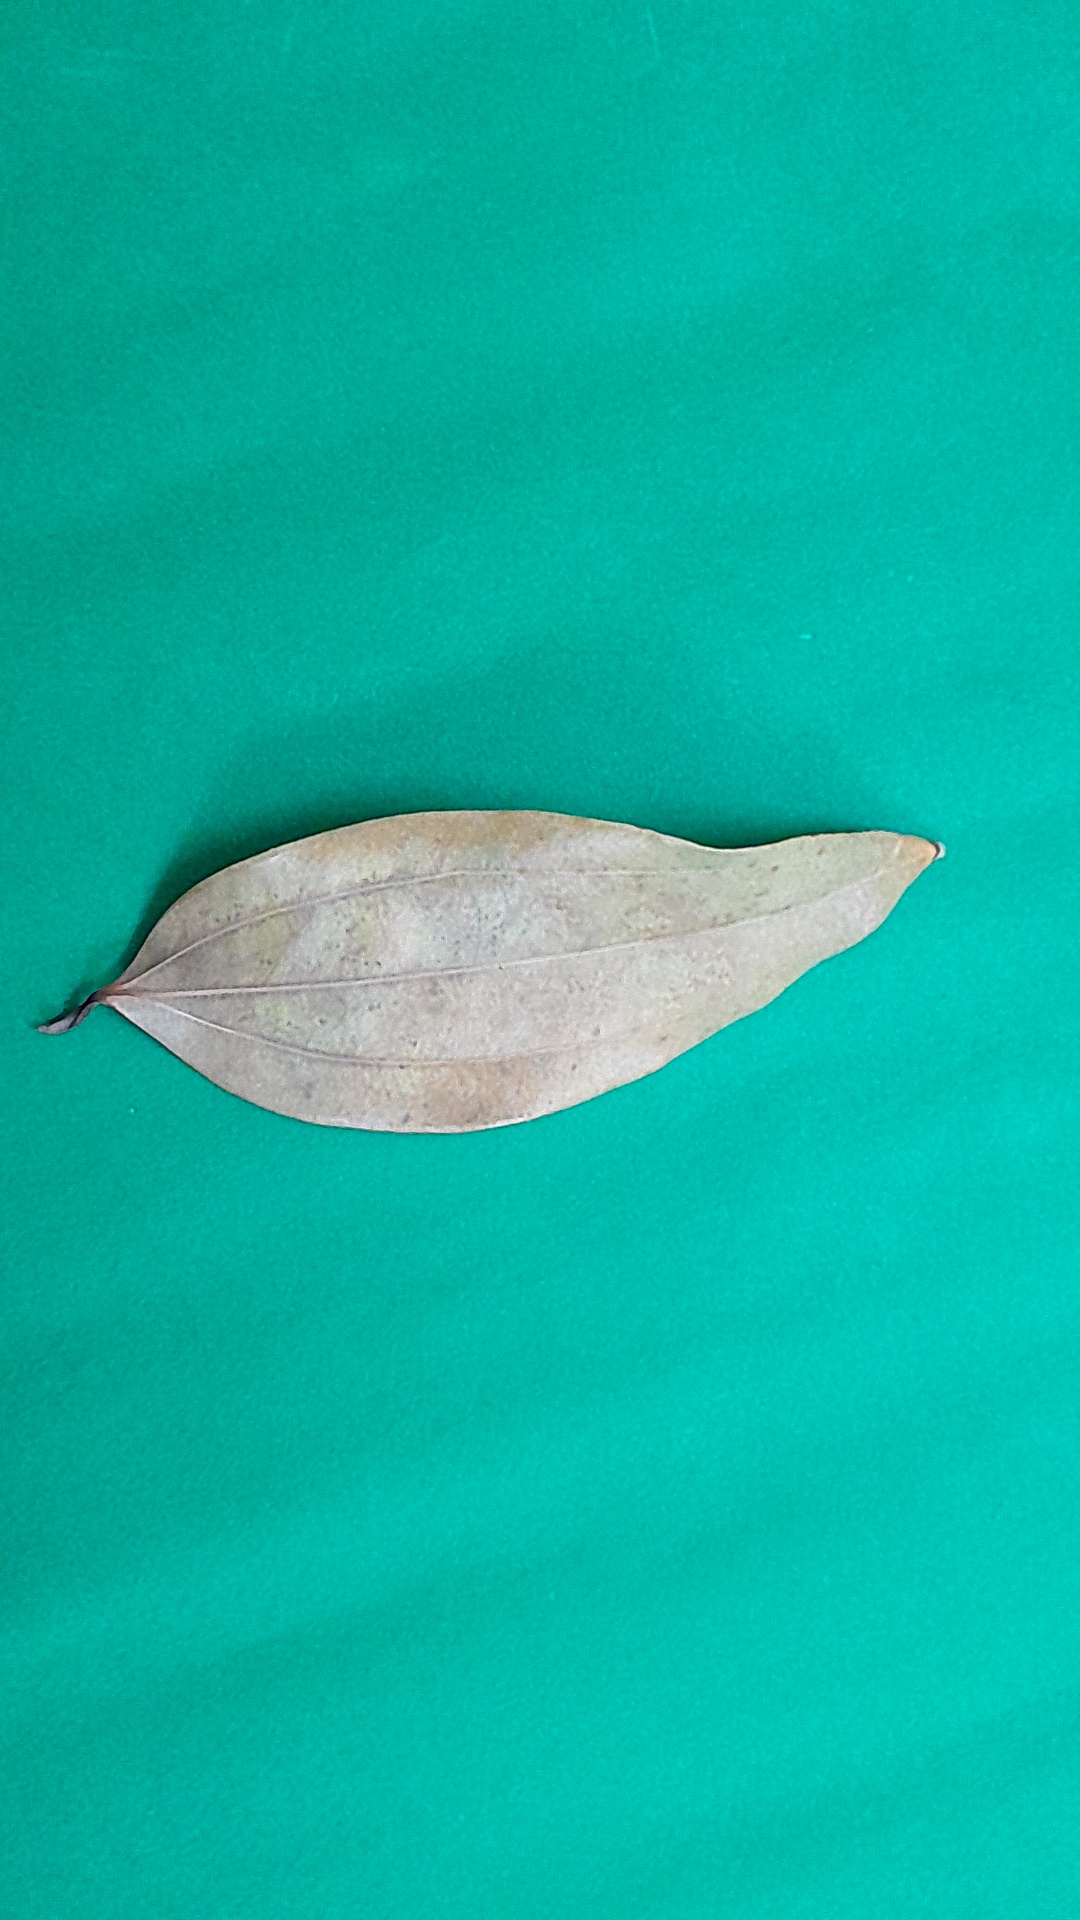
Label: Dry Leaf